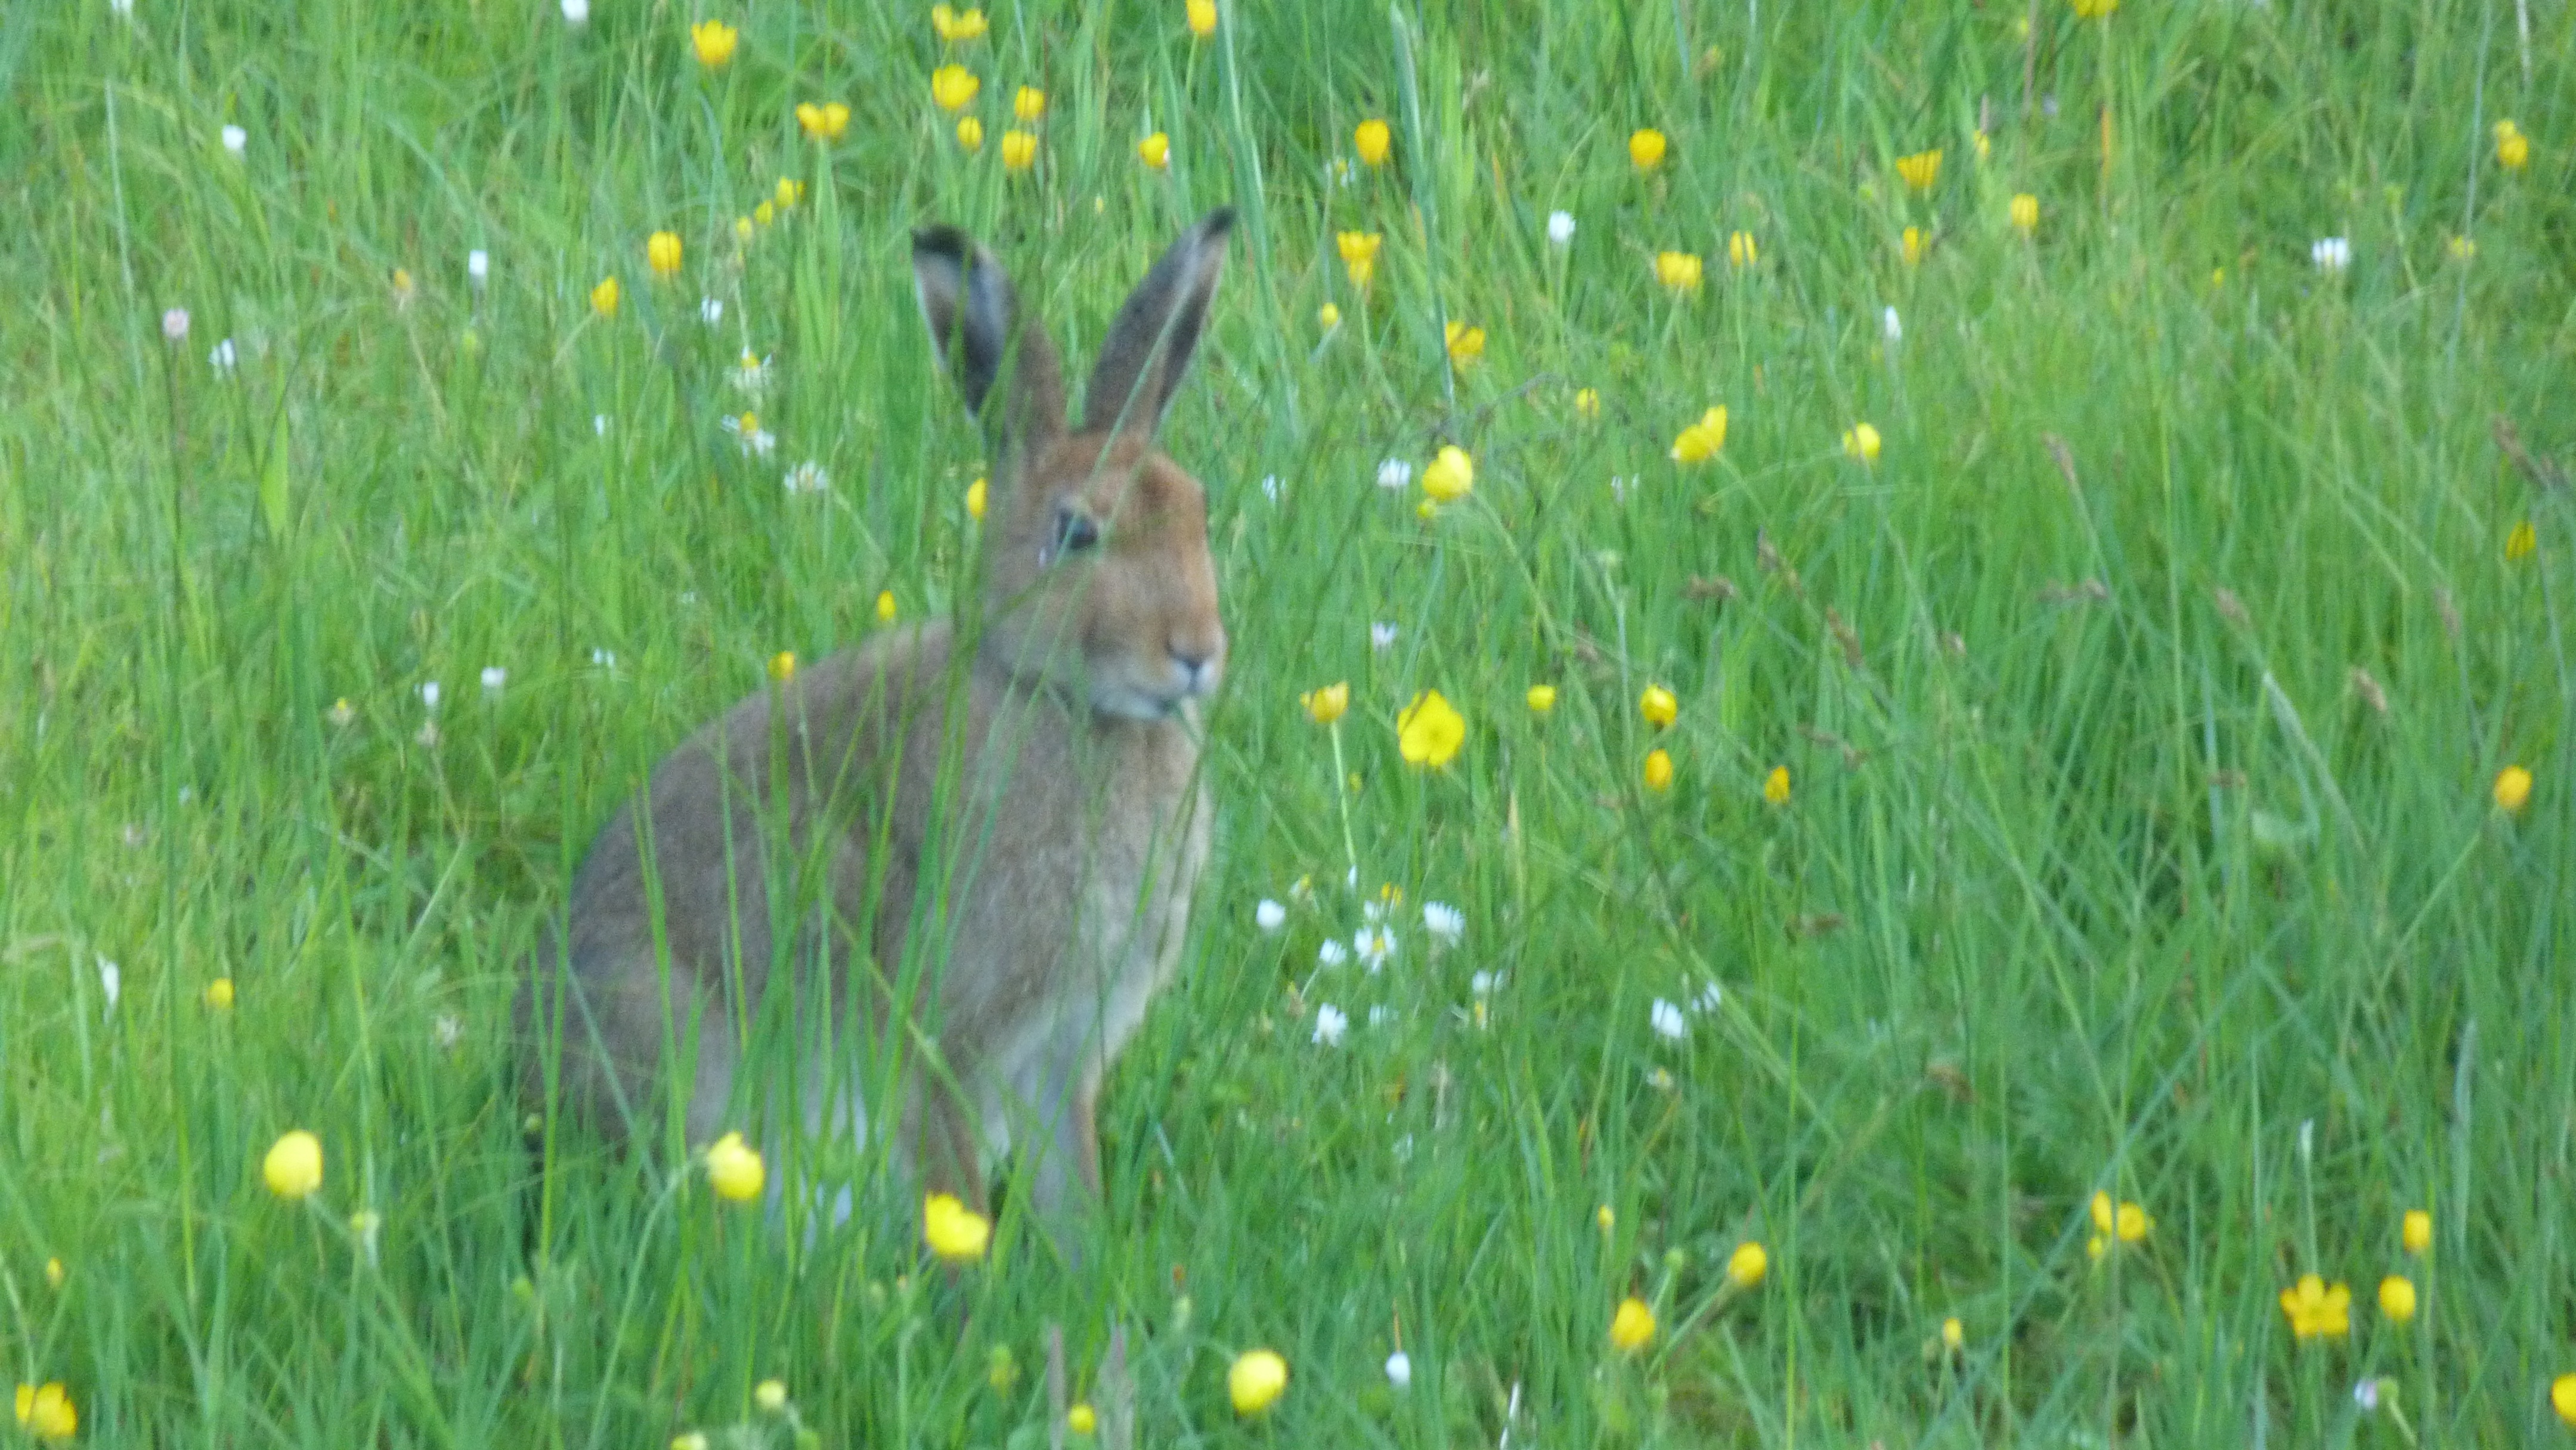
grass, field, lawn, meadow, prairie, flower, wildlife, green, pasture, grazing, mammal, fauna, rabbit, hare, grassland, vertebrate, habitat, white tailed deer, natural environment, grass family, rabits and hares